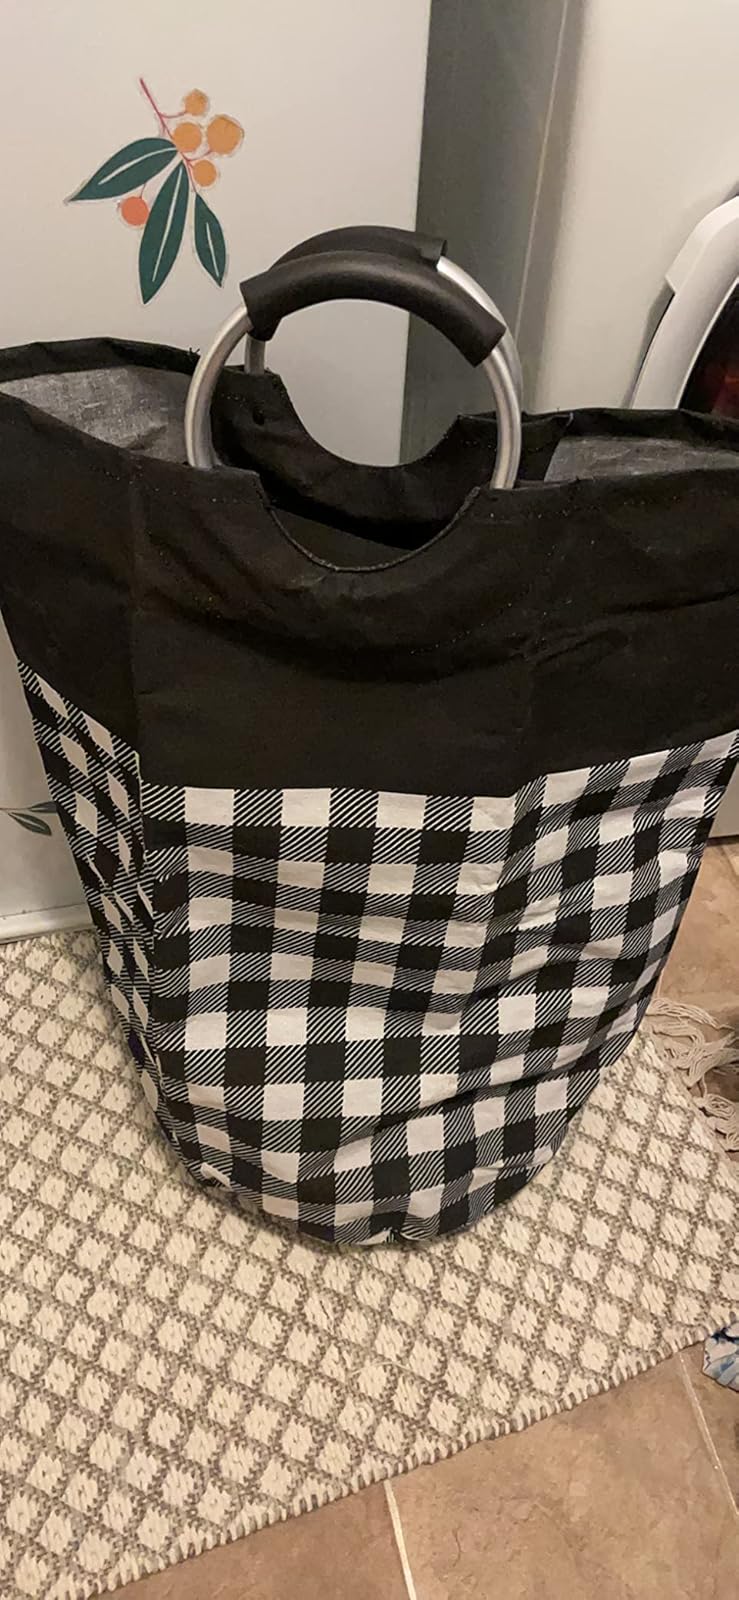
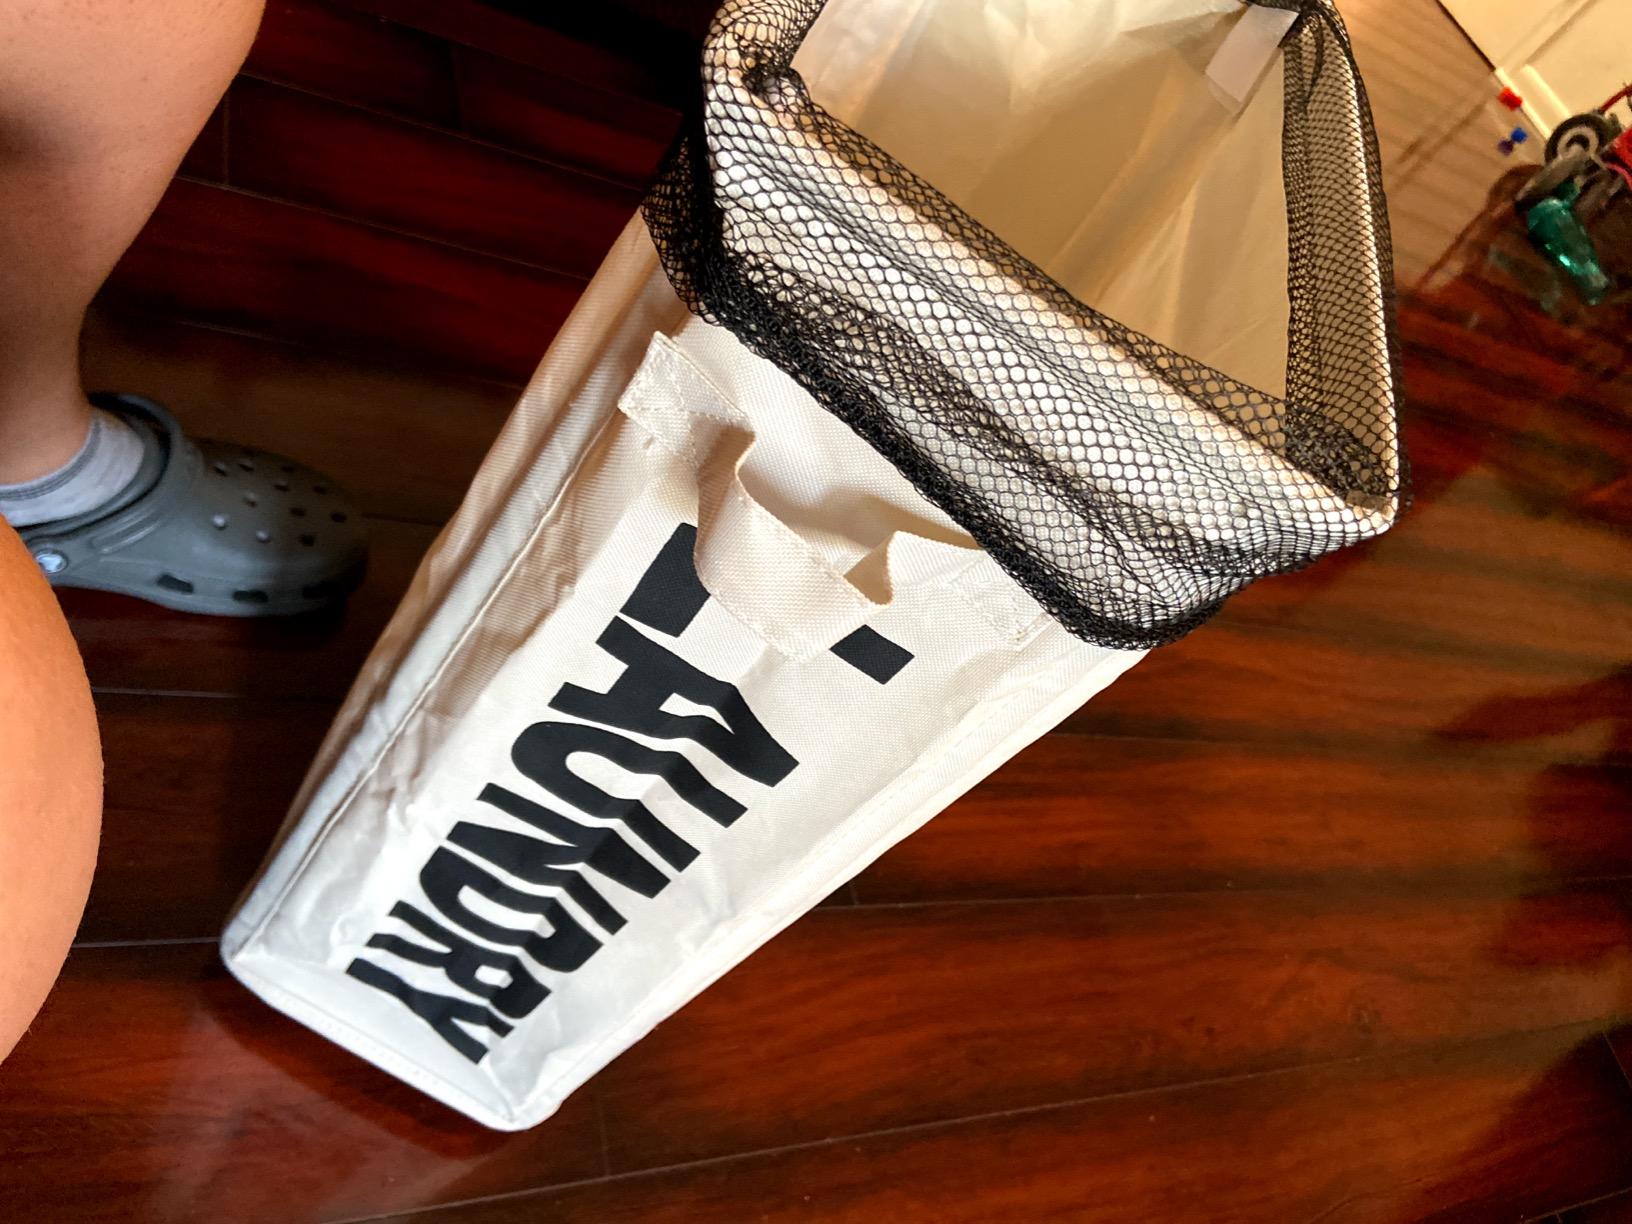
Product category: items_hamper
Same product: no